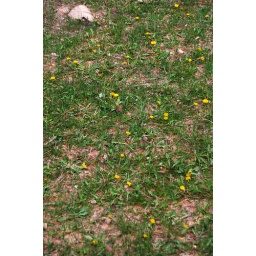
Cute yellow flowers in the meadow